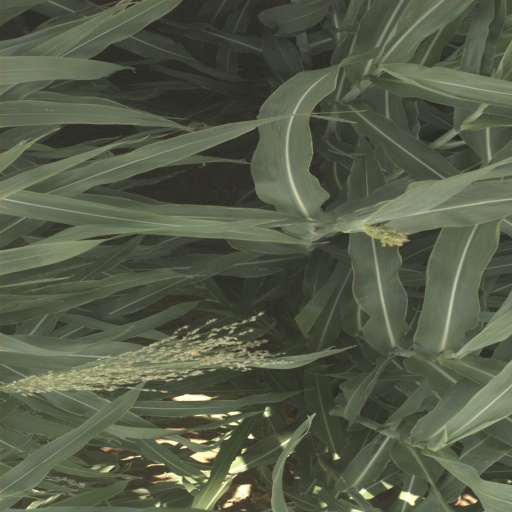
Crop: sorghum